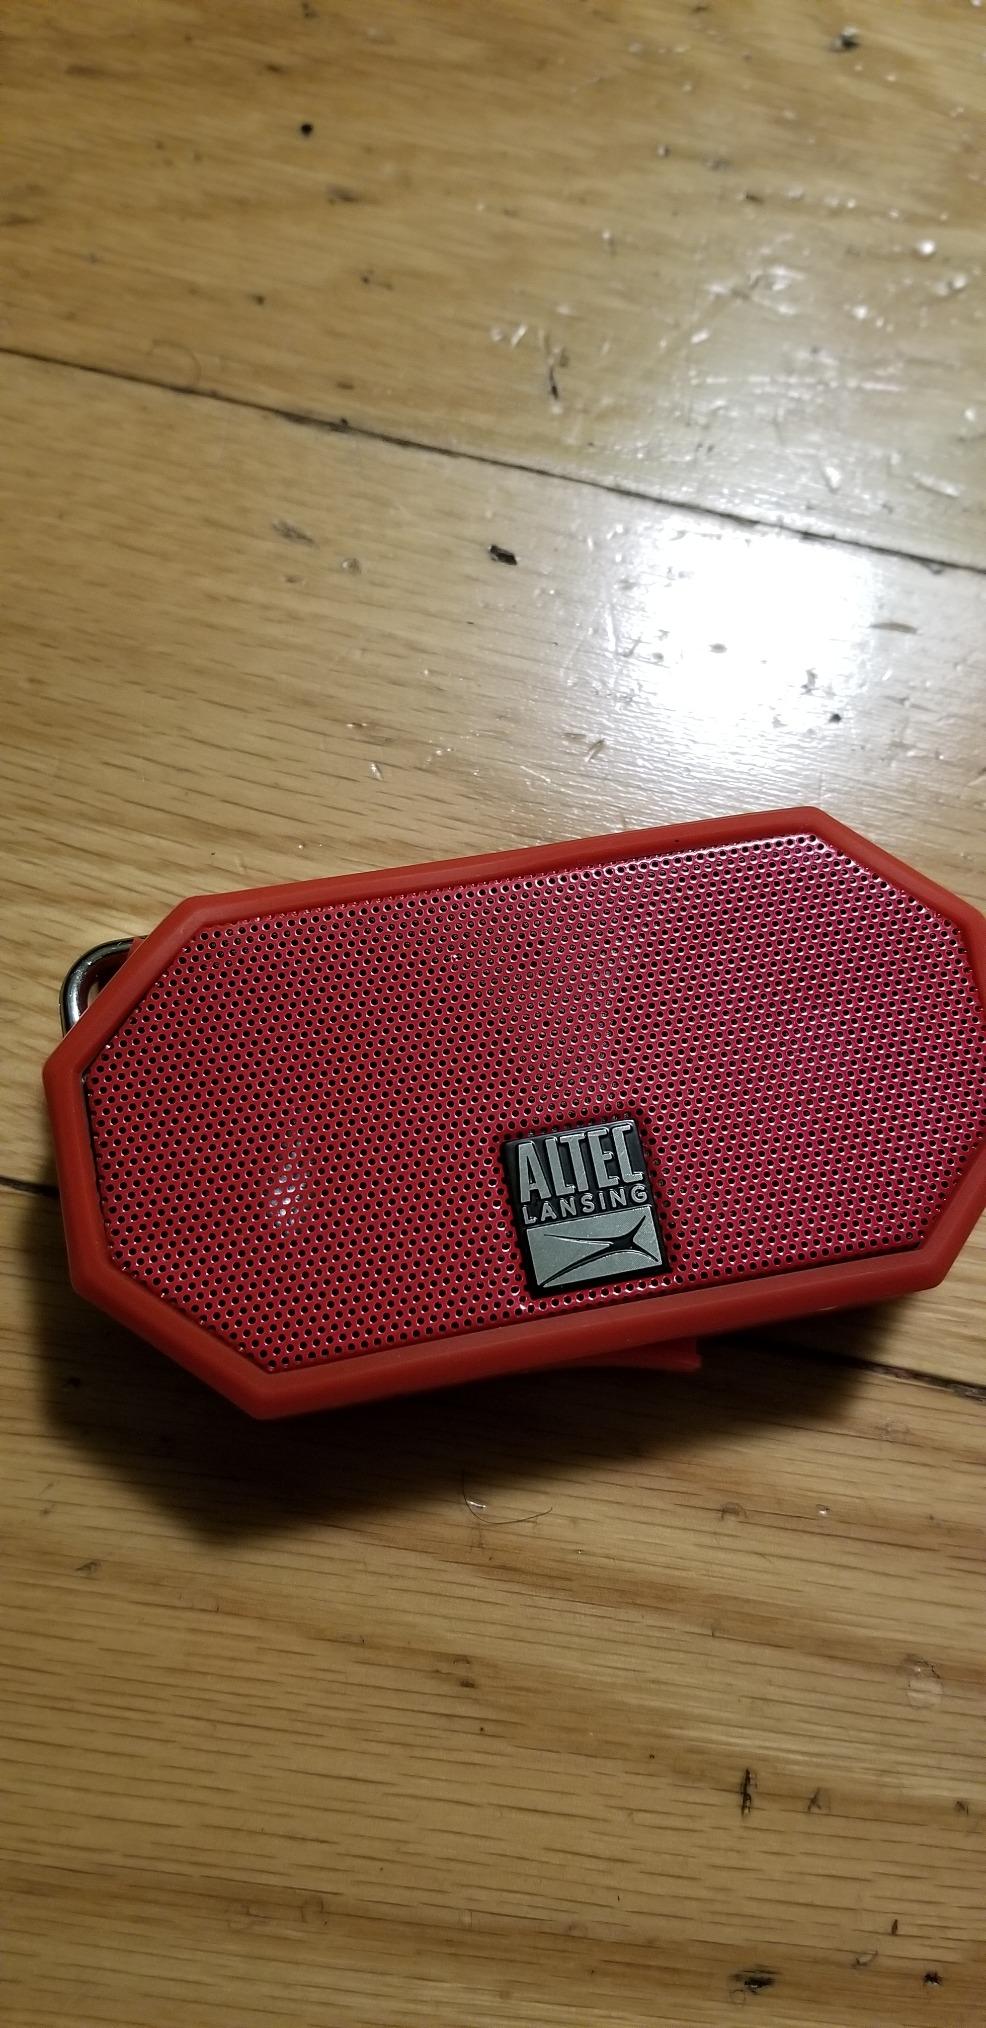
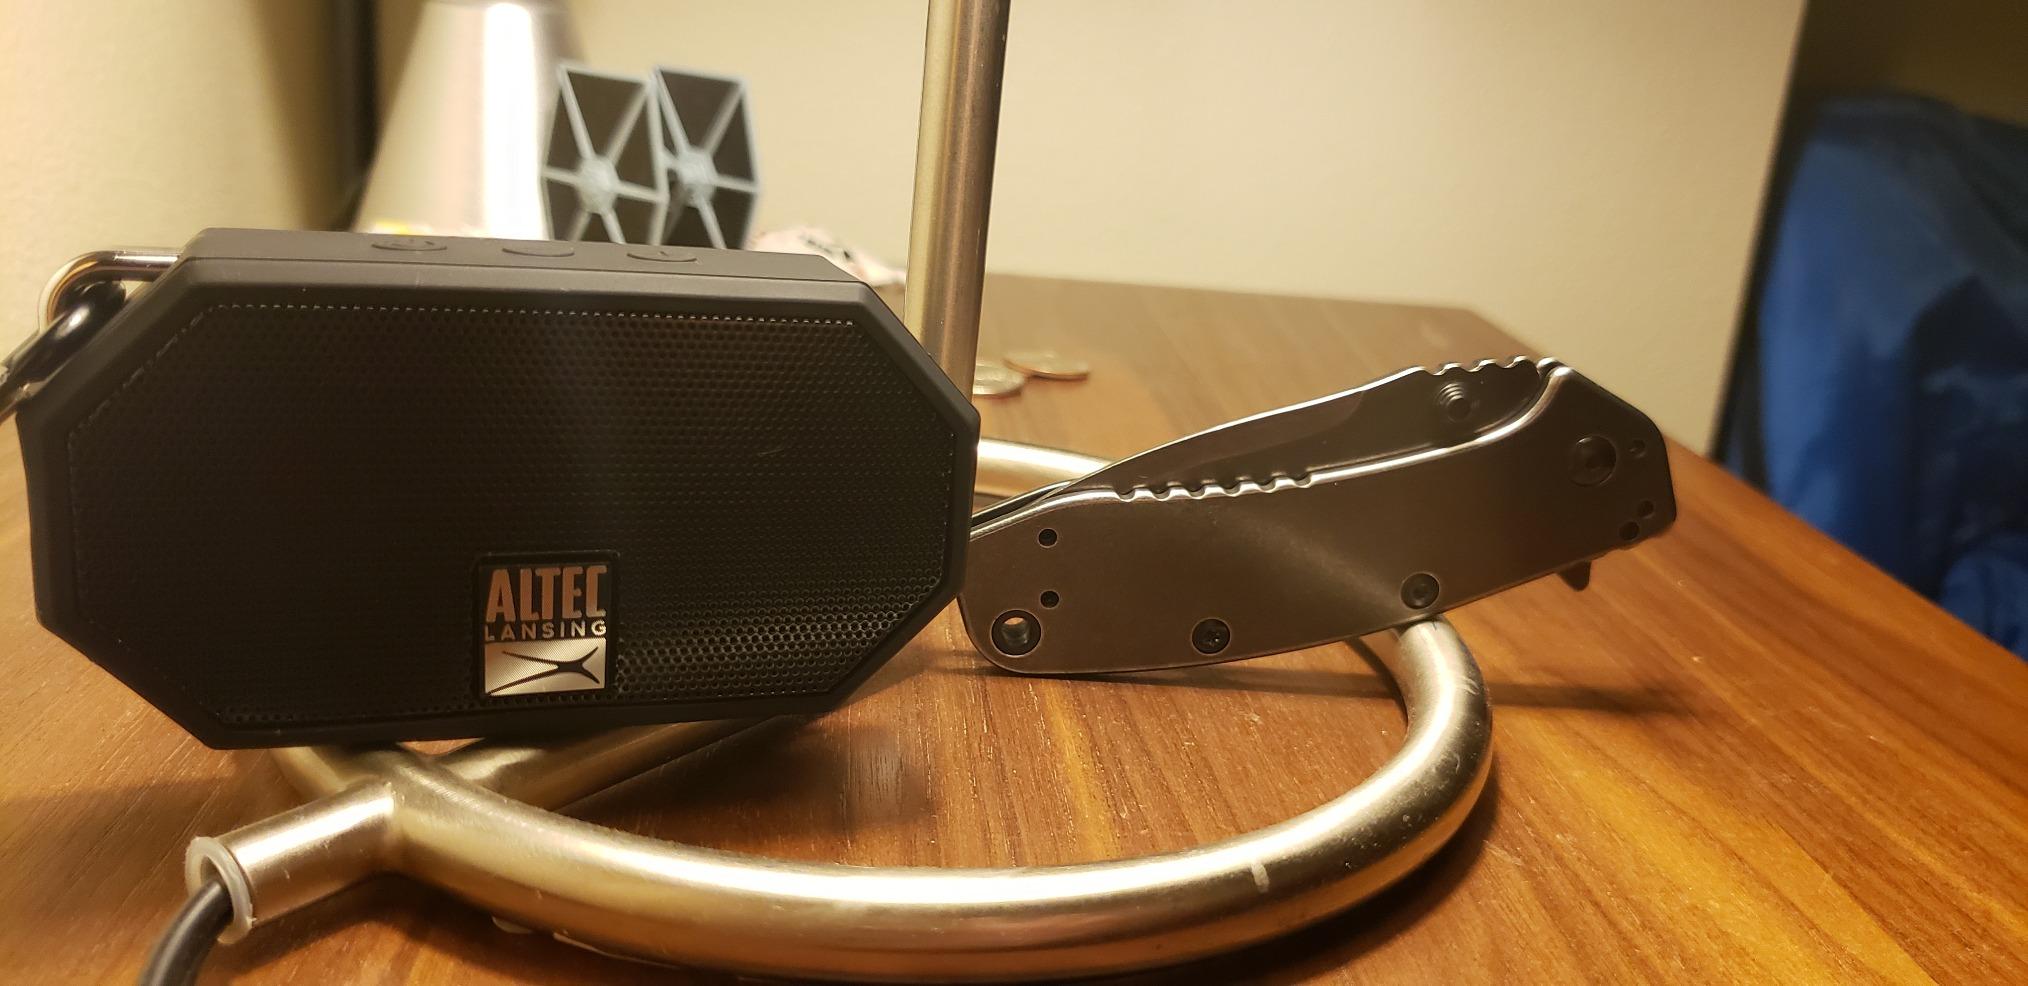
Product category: speaker
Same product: no